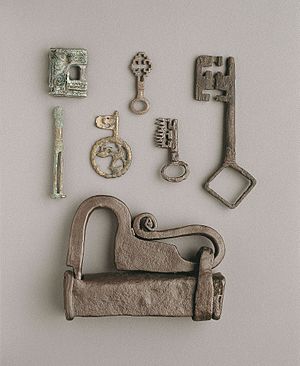
Nøgle
Eksempler på boltlåse og nøgler.
Eksempler på boltlåse og nøgler.
En nøgle til en lås bruges til at forhindre uvedkommende adgang til steder, hvor man ikke ønsker åben adgang, både i det private og det offentlige rum. Specielt kan nævnes steder, der rummer fare, hemmelige informationer osv.